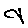
Label: 9